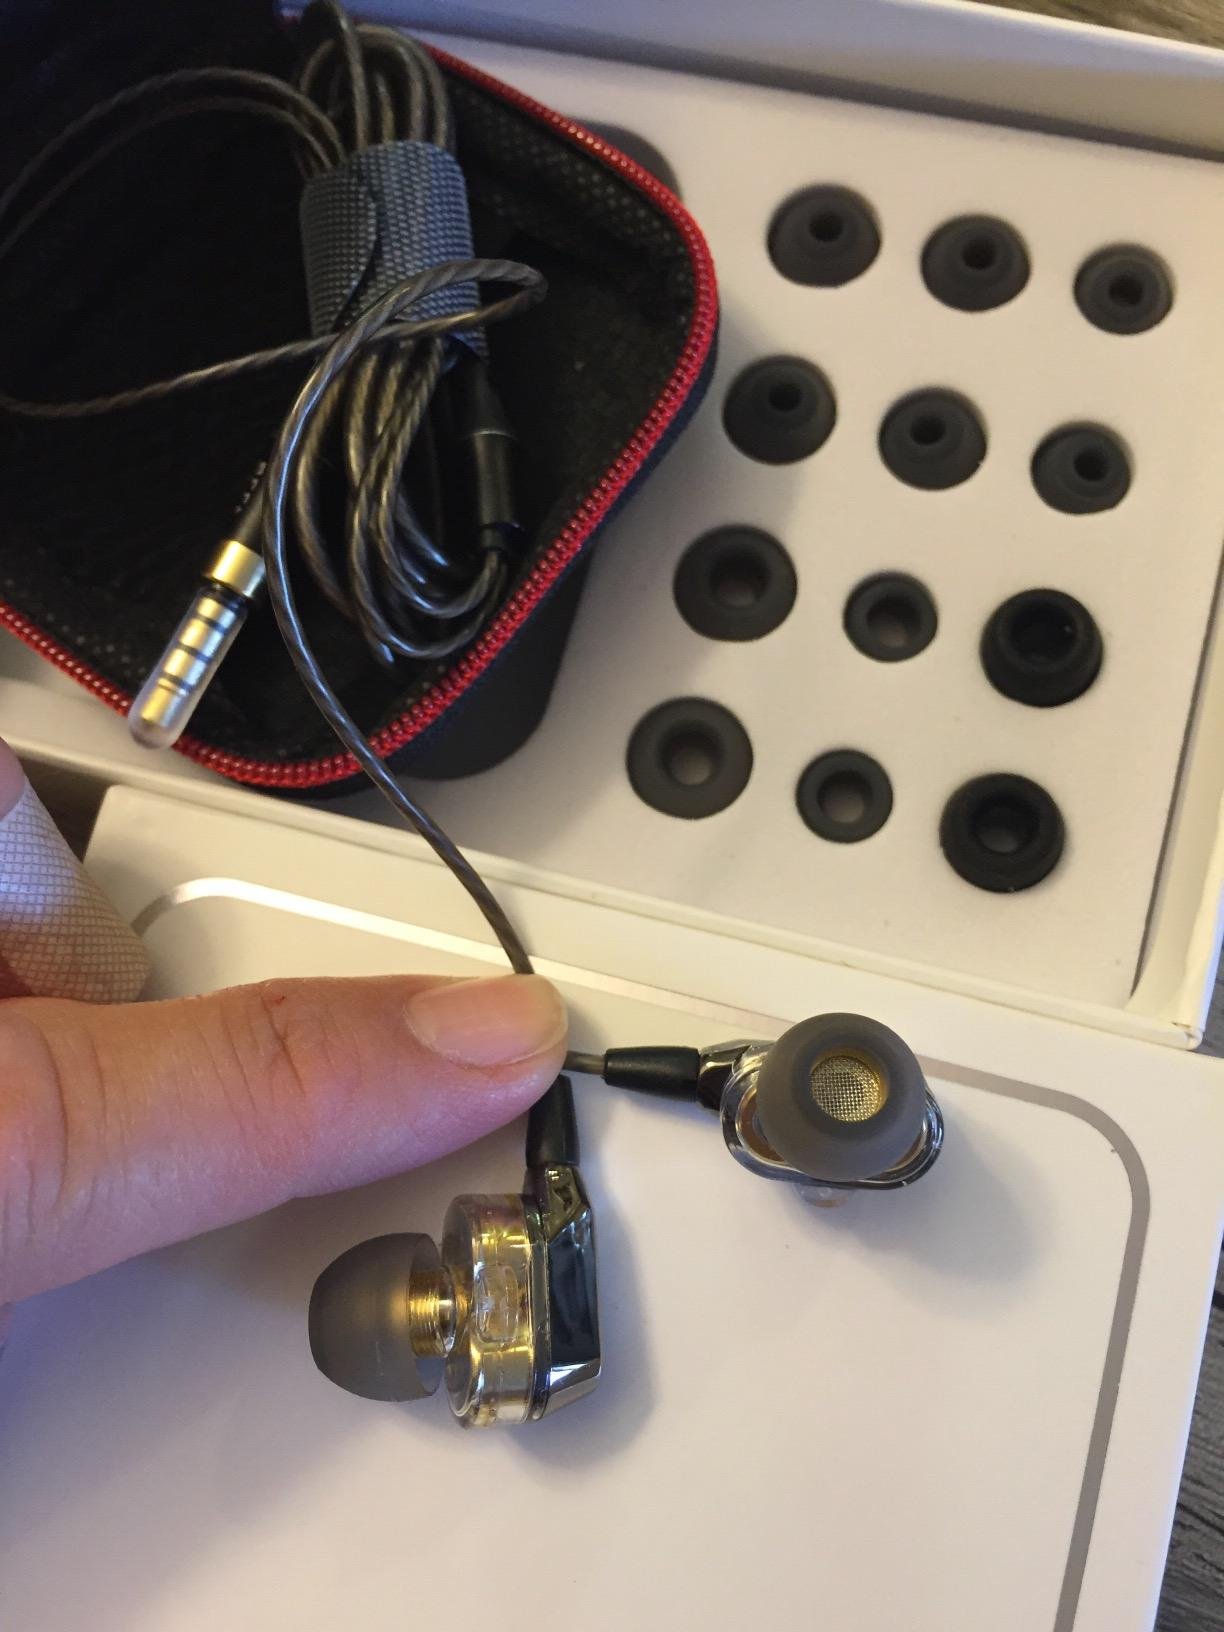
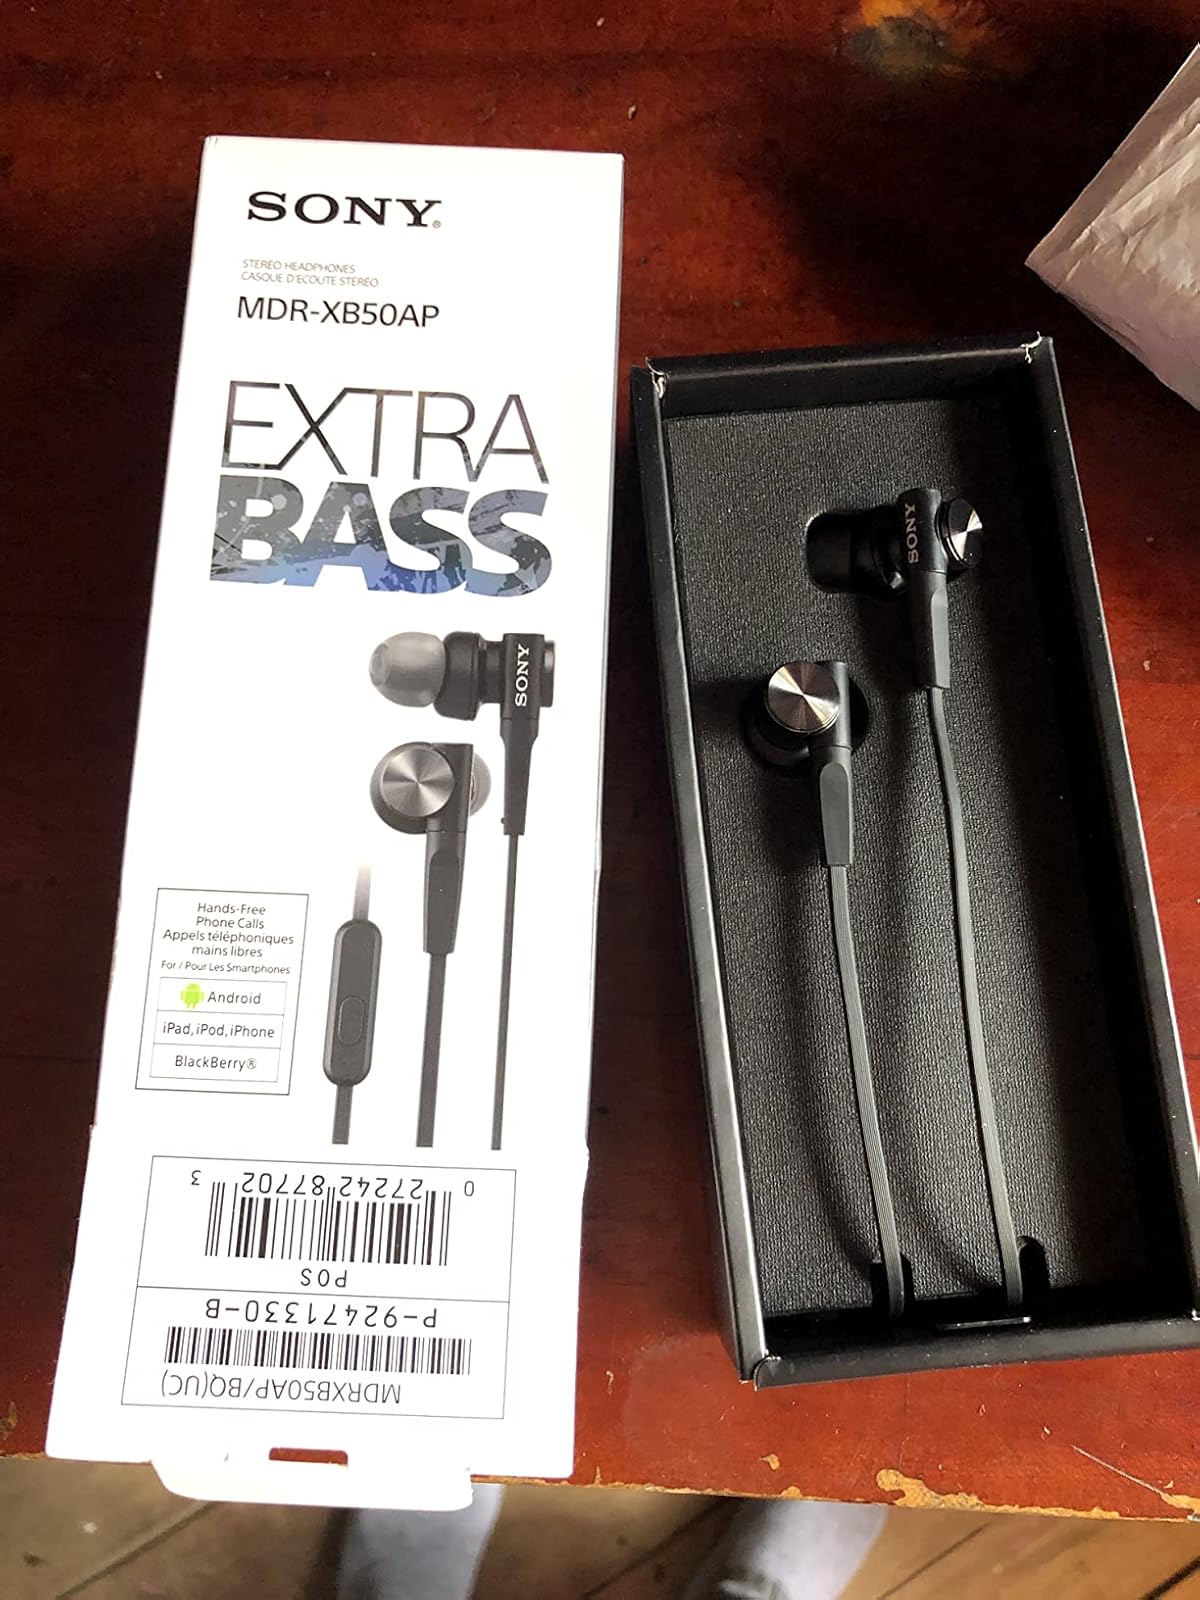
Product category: headphones
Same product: no